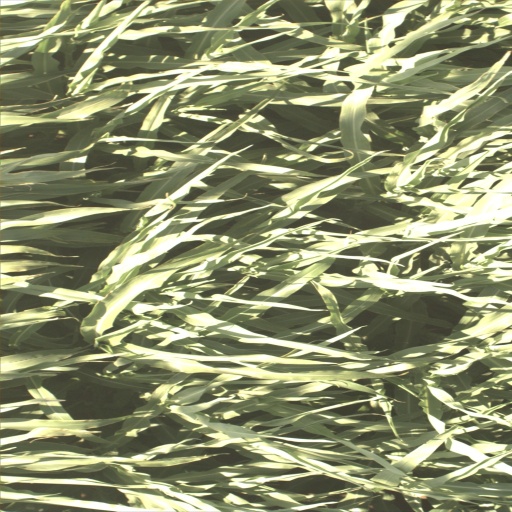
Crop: sorghum